Sky position (RA, Dec in degrees): 139.106, 29.679
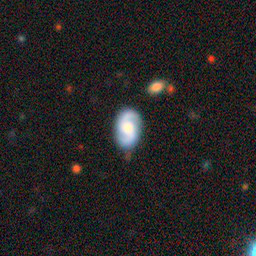
Galaxy morphology: Disturbed Galaxies